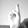
ASL letter: R